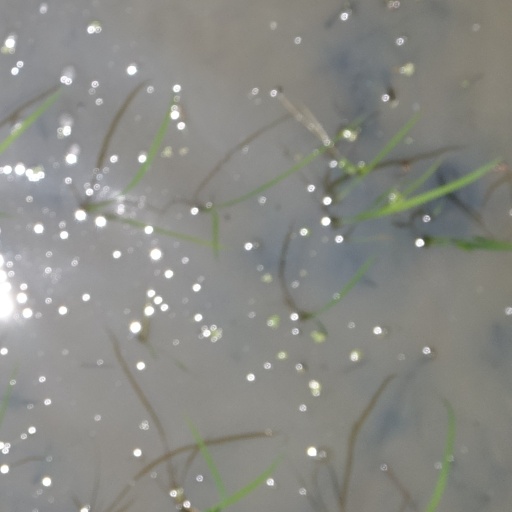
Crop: rice